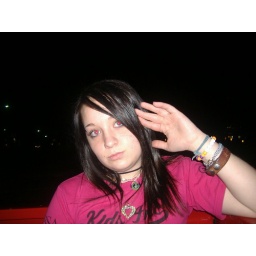
queso in the bed of jcup's truck at medi park.